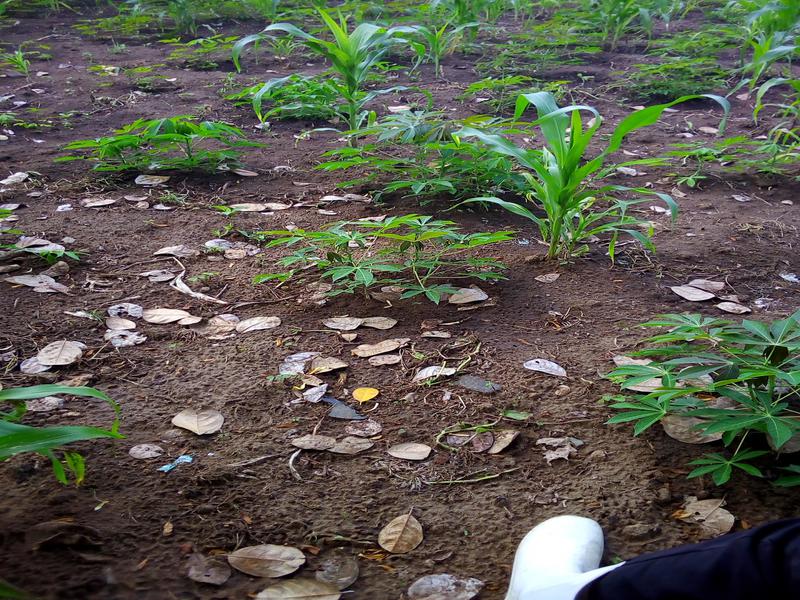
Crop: cassava
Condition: healthy